Great white shark

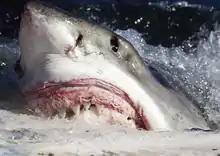
A shark scavenging on a whale carcass in False Bay, South Africa

In another documented incident, white sharks were observed scavenging on a whale carcass alongside tiger sharks. In 2020, marine biologists Sasha Dines and Enrico Gennari published a documented incident in the journal "Marine and Freshwater Research" of two great white sharks within an hour apart, successfully attacking and killing a live juvenile 7 m (23 ft) humpback whale. The sharks utilized the classic attack strategy used on pinnipeds when attacking the whale, even utilizing the bite-and-spit tactic they employ on smaller prey items. The whale was an entangled individual, heavily emaciated and thus more vulnerable to the sharks' attacks. The incident is the first known documentation of great whites actively killing a large baleen whale. A second incident regarding great white sharks killing humpback whales involving a single large female great white nicknamed Helen was documented off the coast of South Africa. Working alone, the shark attacked a emaciated and entangled humpback whale by attacking the whale's tail to cripple it before she managed to drown the whale by biting onto its head and pulling it underwater. The attack was witnessed via aerial drone by marine biologist Ryan Johnson, who said the attack went on for roughly 50 minutes before the shark successfully killed the whale. Johnson suggested that the shark may have strategized its attack in order to kill such a large animal.